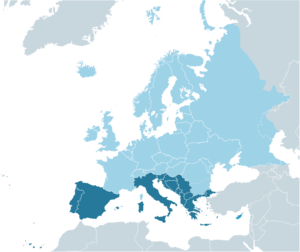
L'Europe du Sud est une région géographique ou géopolitique recouvrant la partie méridionale du continent européen. Elle correspond globalement aux États situés dans les trois péninsules méditerranéennes : la péninsule Ibérique, la péninsule italienne et la péninsule balkanique.